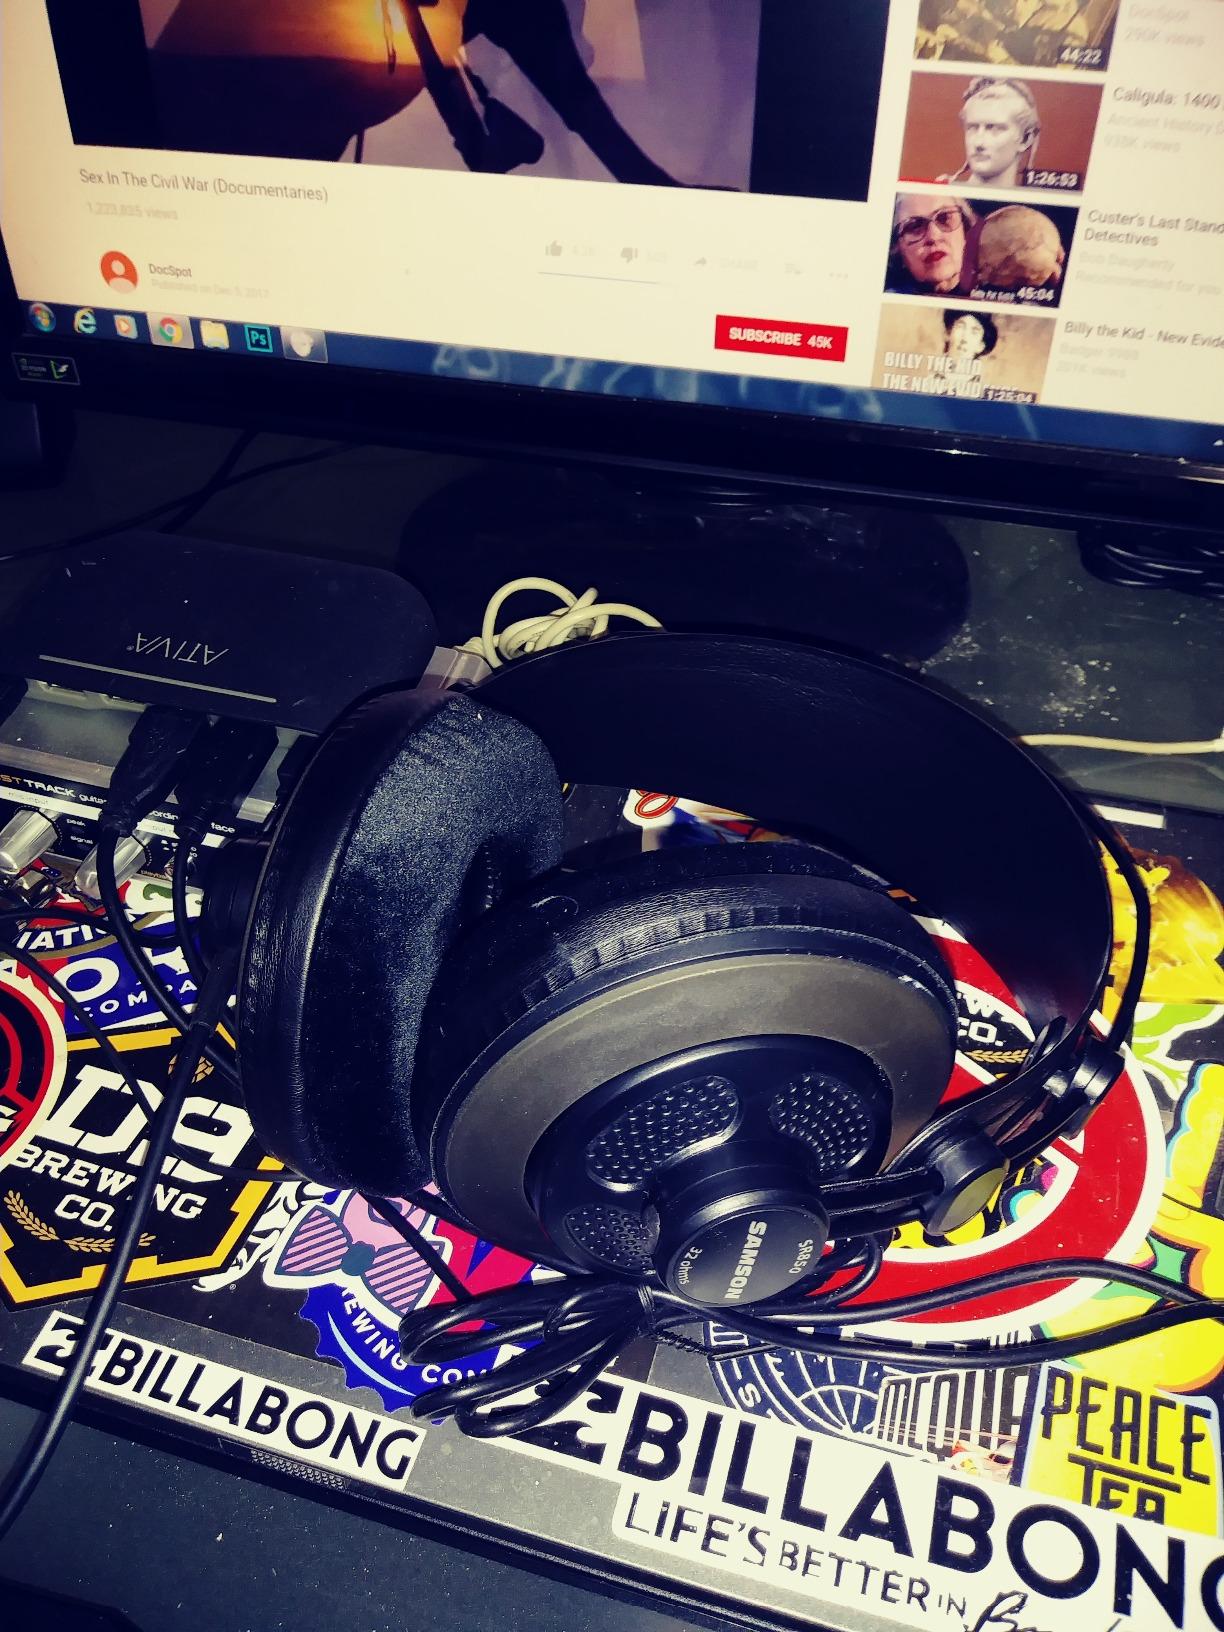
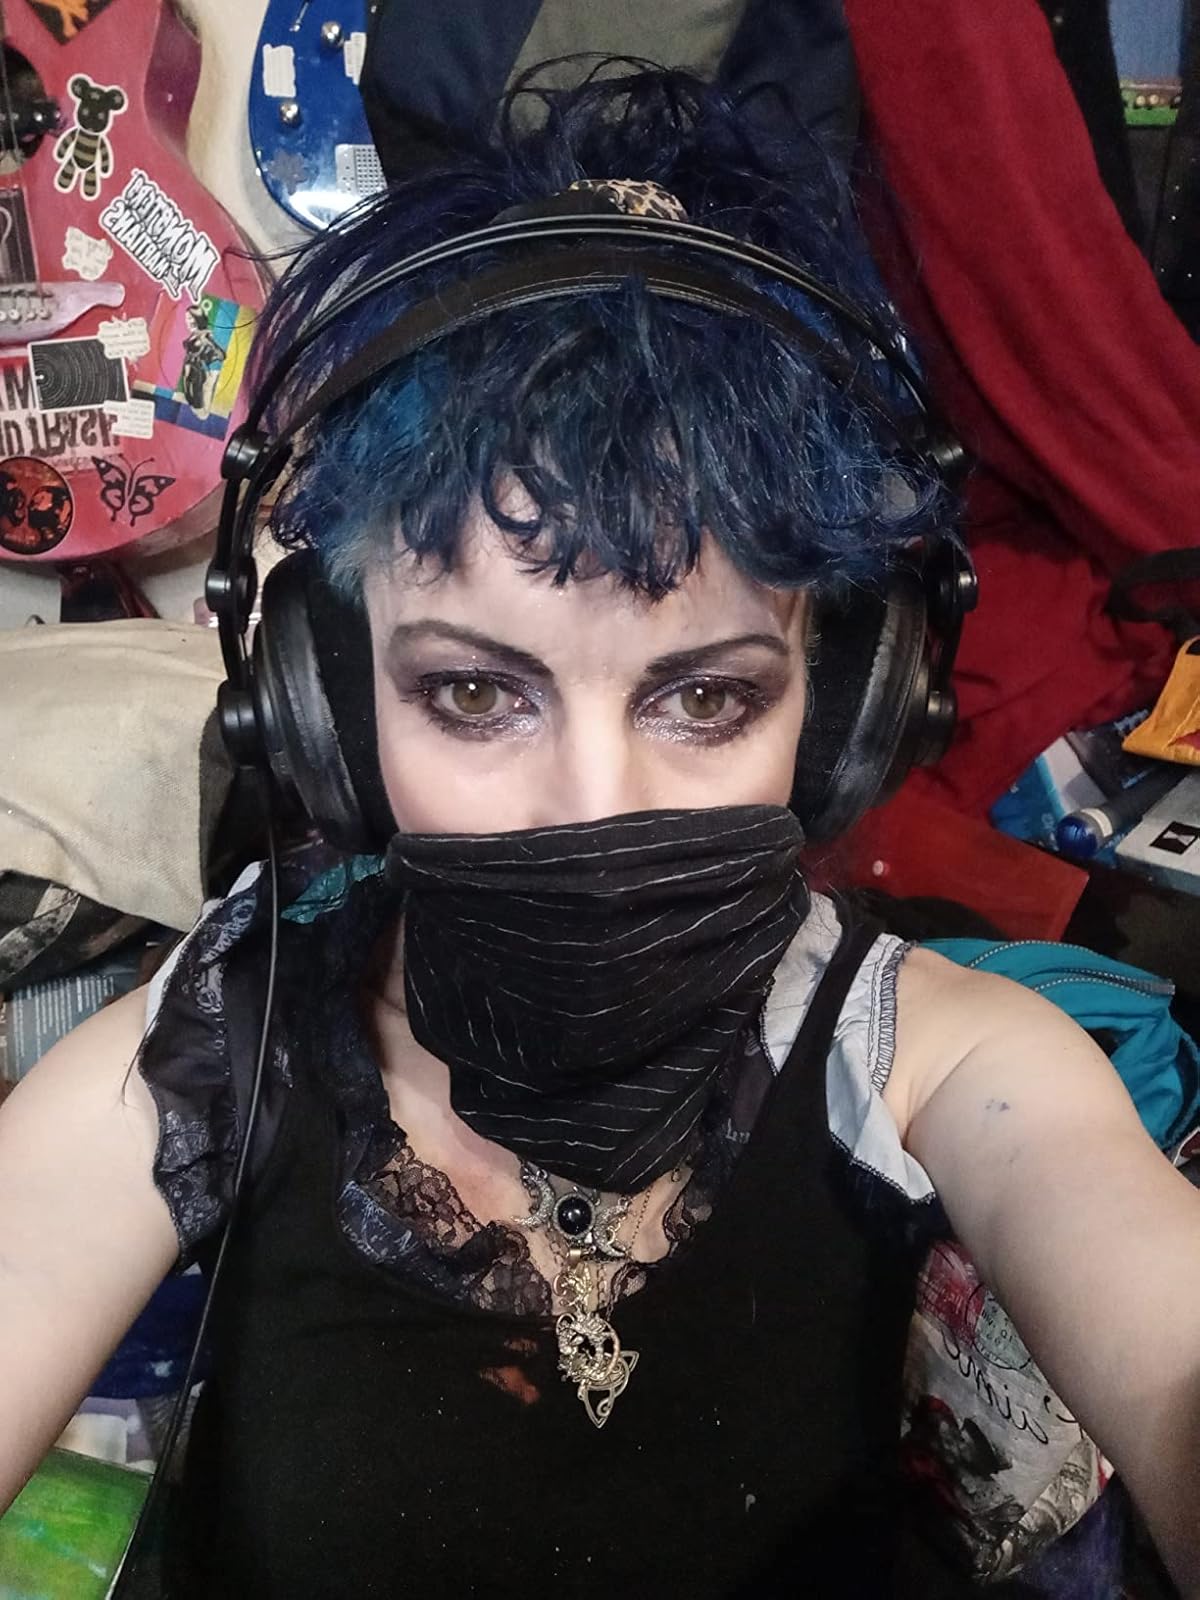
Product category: headphones
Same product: yes